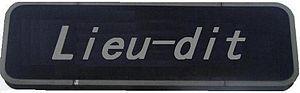
Un lieu-dit est un endroit de faible étendue auquel est associé un nom propre qui peut être un appellatif toponymique, un anthroponyme pris de manière absolue ou suivi d'un suffixe ou encore un composé des deux. On fait souvent l'amalgame entre hameau et lieu-dit. La différence tient au fait que, contrairement au hameau, un lieu-dit n'est pas forcément un lieu habité, il peut être un champ, un carrefour ou encore un bois. Il s'agit en fait d'un lieu marqué dans le paysage par un établissement ou un aménagement humain, sélectionné parmi l'ensemble des microtoponymes dans la nomenclature, la cartographie et la signalétique officielle des lieux d'un pays.